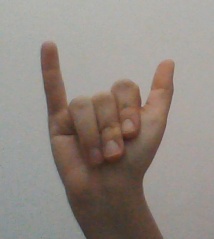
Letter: ya